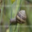
Label: snail